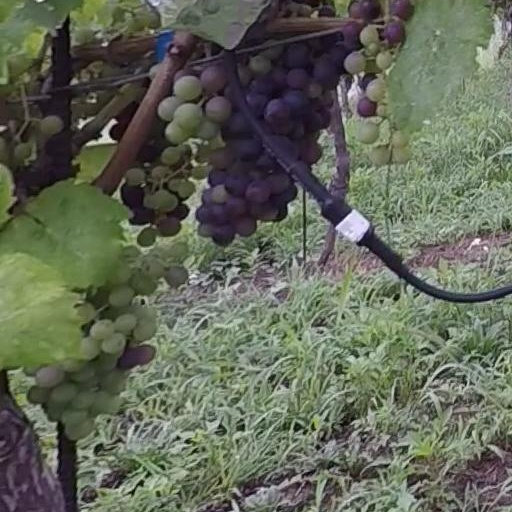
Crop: grape